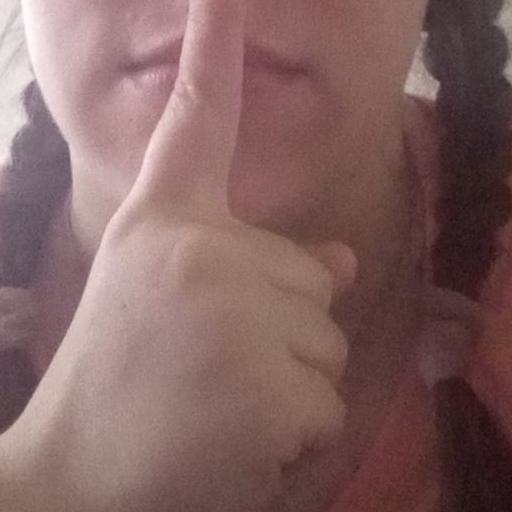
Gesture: mute